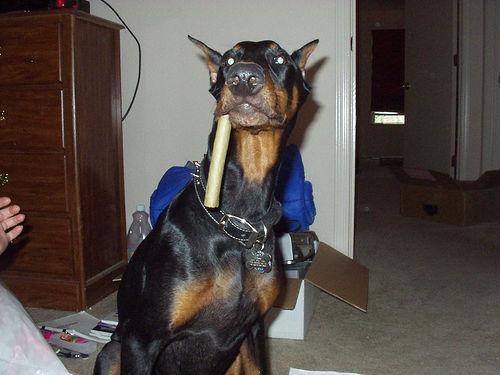
Doberman